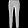
Label: Trouser